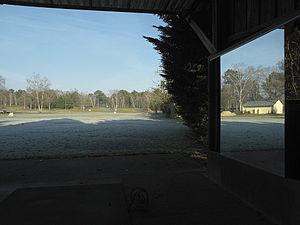
Diptyque montrant deux anciens camps pour les tsiganes en France
Le mot Roms désigne en français un ensemble de populations établies dans divers pays du monde et ayant, à origine, une culture et des origines communes dans le sous-continent indien, également dénommées par les exonymes Tziganes / Tsiganes, Gitans, Bohémiens, Manouches ou Romanichels ou encore « gens du voyage » par confusion ou par vision fantasmée. Leurs langues initiales font partie du groupe, issu du sanskrit, parlé au nord-ouest du sous-continent indien, et qui comprend aussi le gujarati, le pendjabi, le rajasthani et le sindhi. Minoritaires sur une vaste aire géographique entre l'Inde et l'océan Atlantique, puis sur le continent américain, les élites lettrées de ces populations ont adopté comme endonyme unique le terme Rom, signifiant en langue romani « homme accompli et marié au sein de la communauté ». Deux autres dénominations, les Sintis et les Kalés, sont considérées tantôt comme des groupes différents des Roms, tantôt comme inclus parmi ces derniers.
Arno Gisinger, né le 22 janvier 1964 à Dornbirn, est un photographe autrichien, qui vit et travaille à Paris.